William Butler Remey

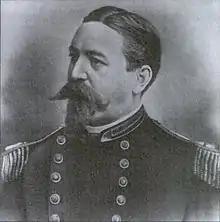

William Butler Remey (1842 – January 20, 1895) was an American military officer who served in the American Civil War and was the first Judge Advocate General of the Navy, serving from 1880 to 1892.